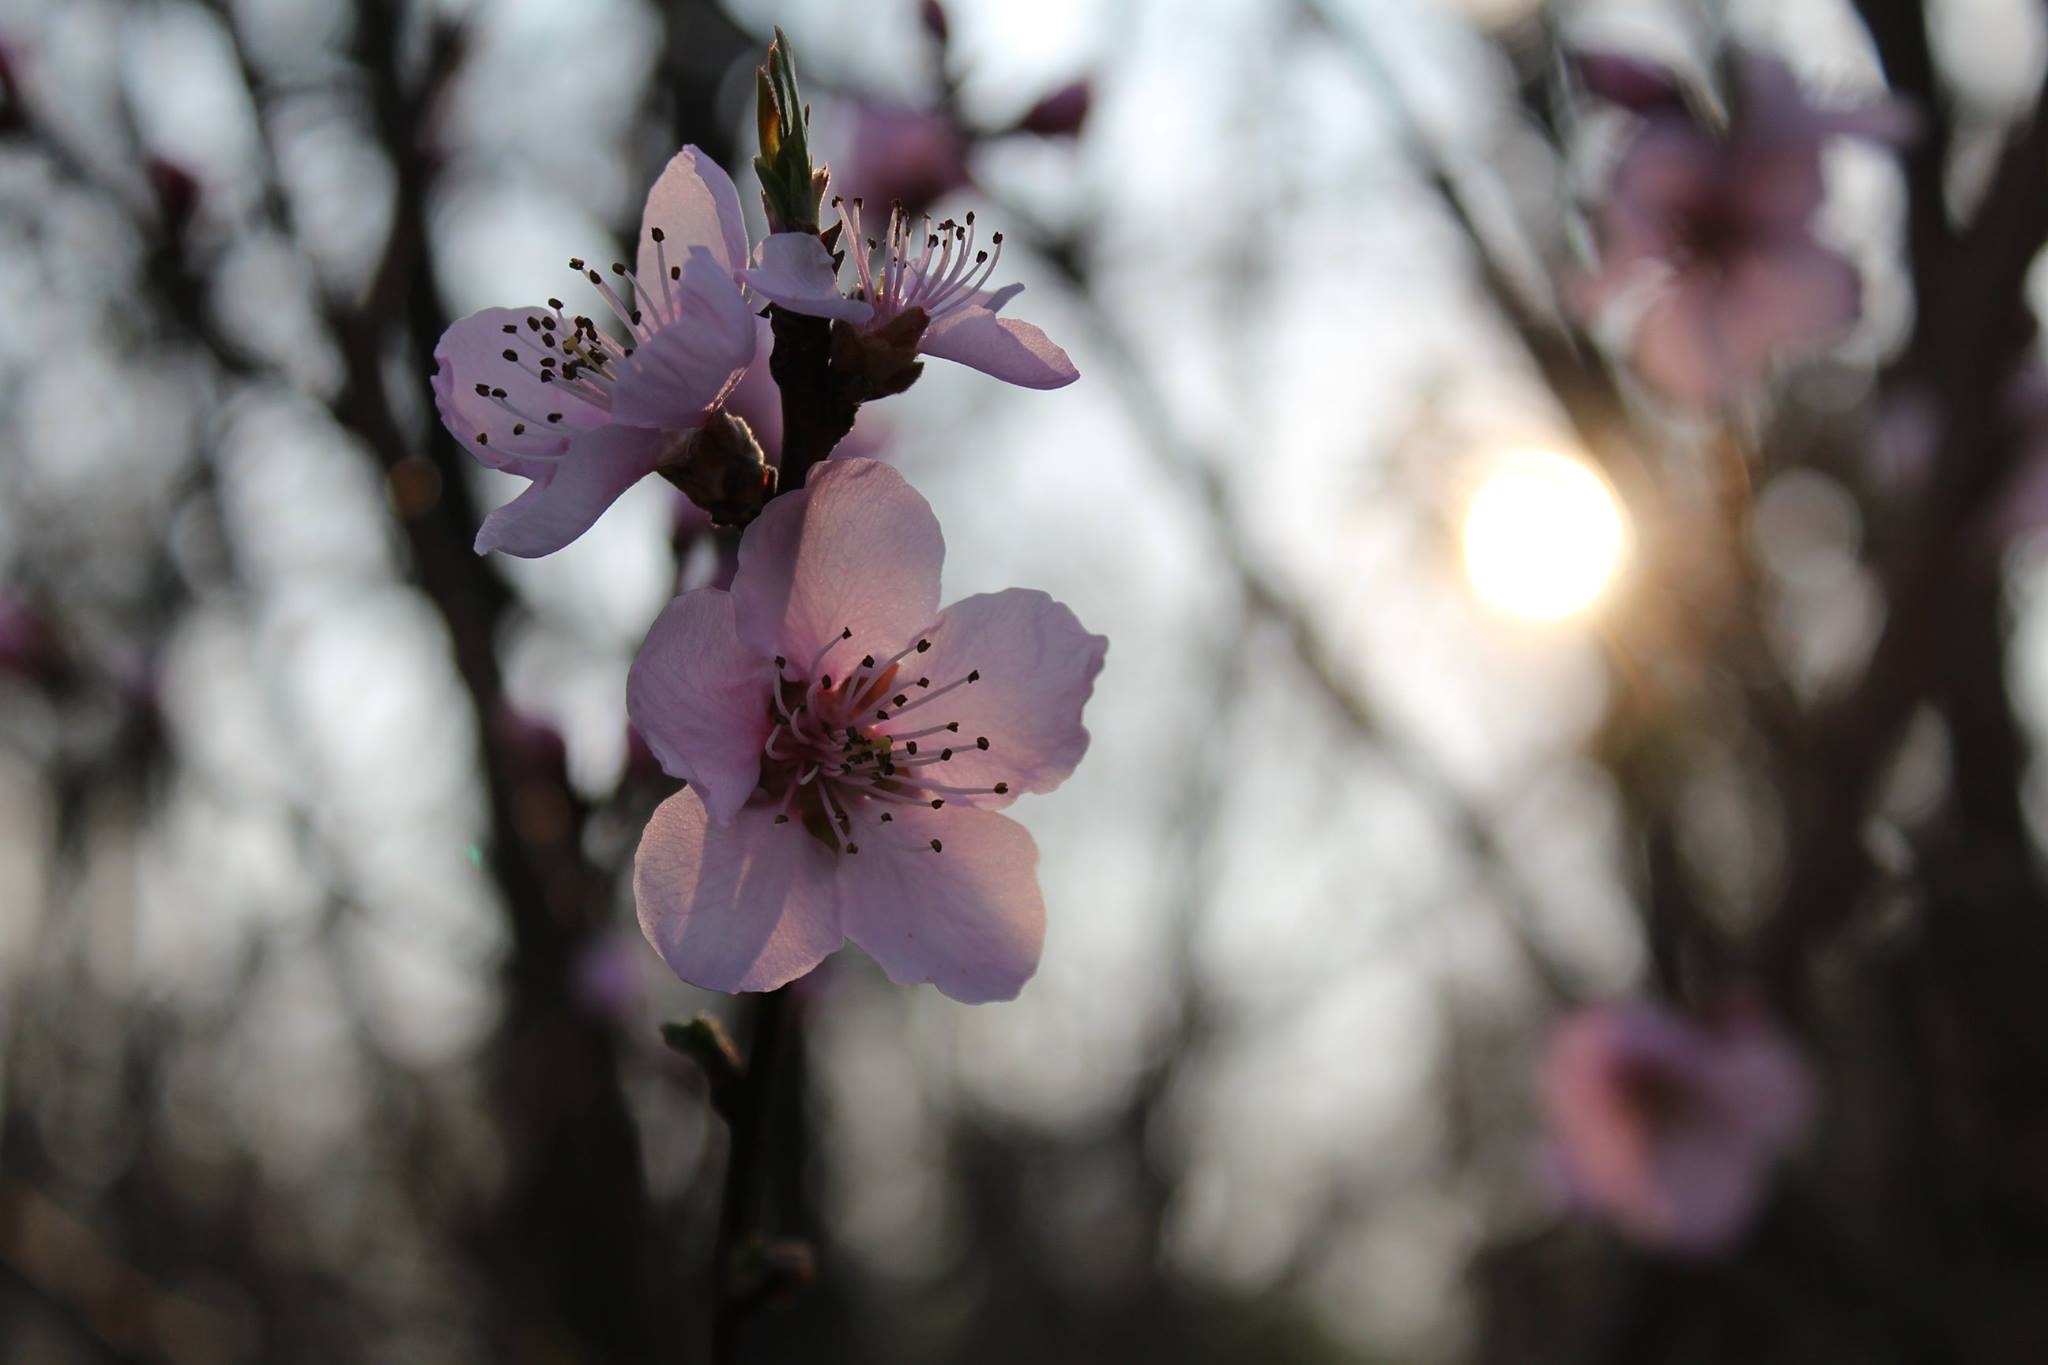
tree, branch, blossom, cold, winter, plant, sun, sunset, photography, leaf, flower, petal, spring, produce, botany, pink, flora, season, cherry blossom, flowers, close up, macro photography, pink flowers, flowering plant, land plant